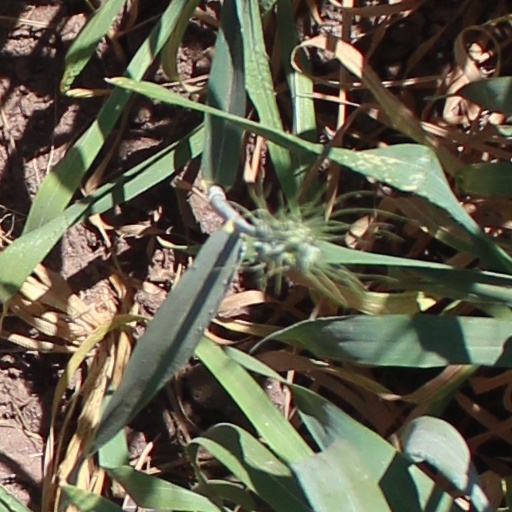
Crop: wheat